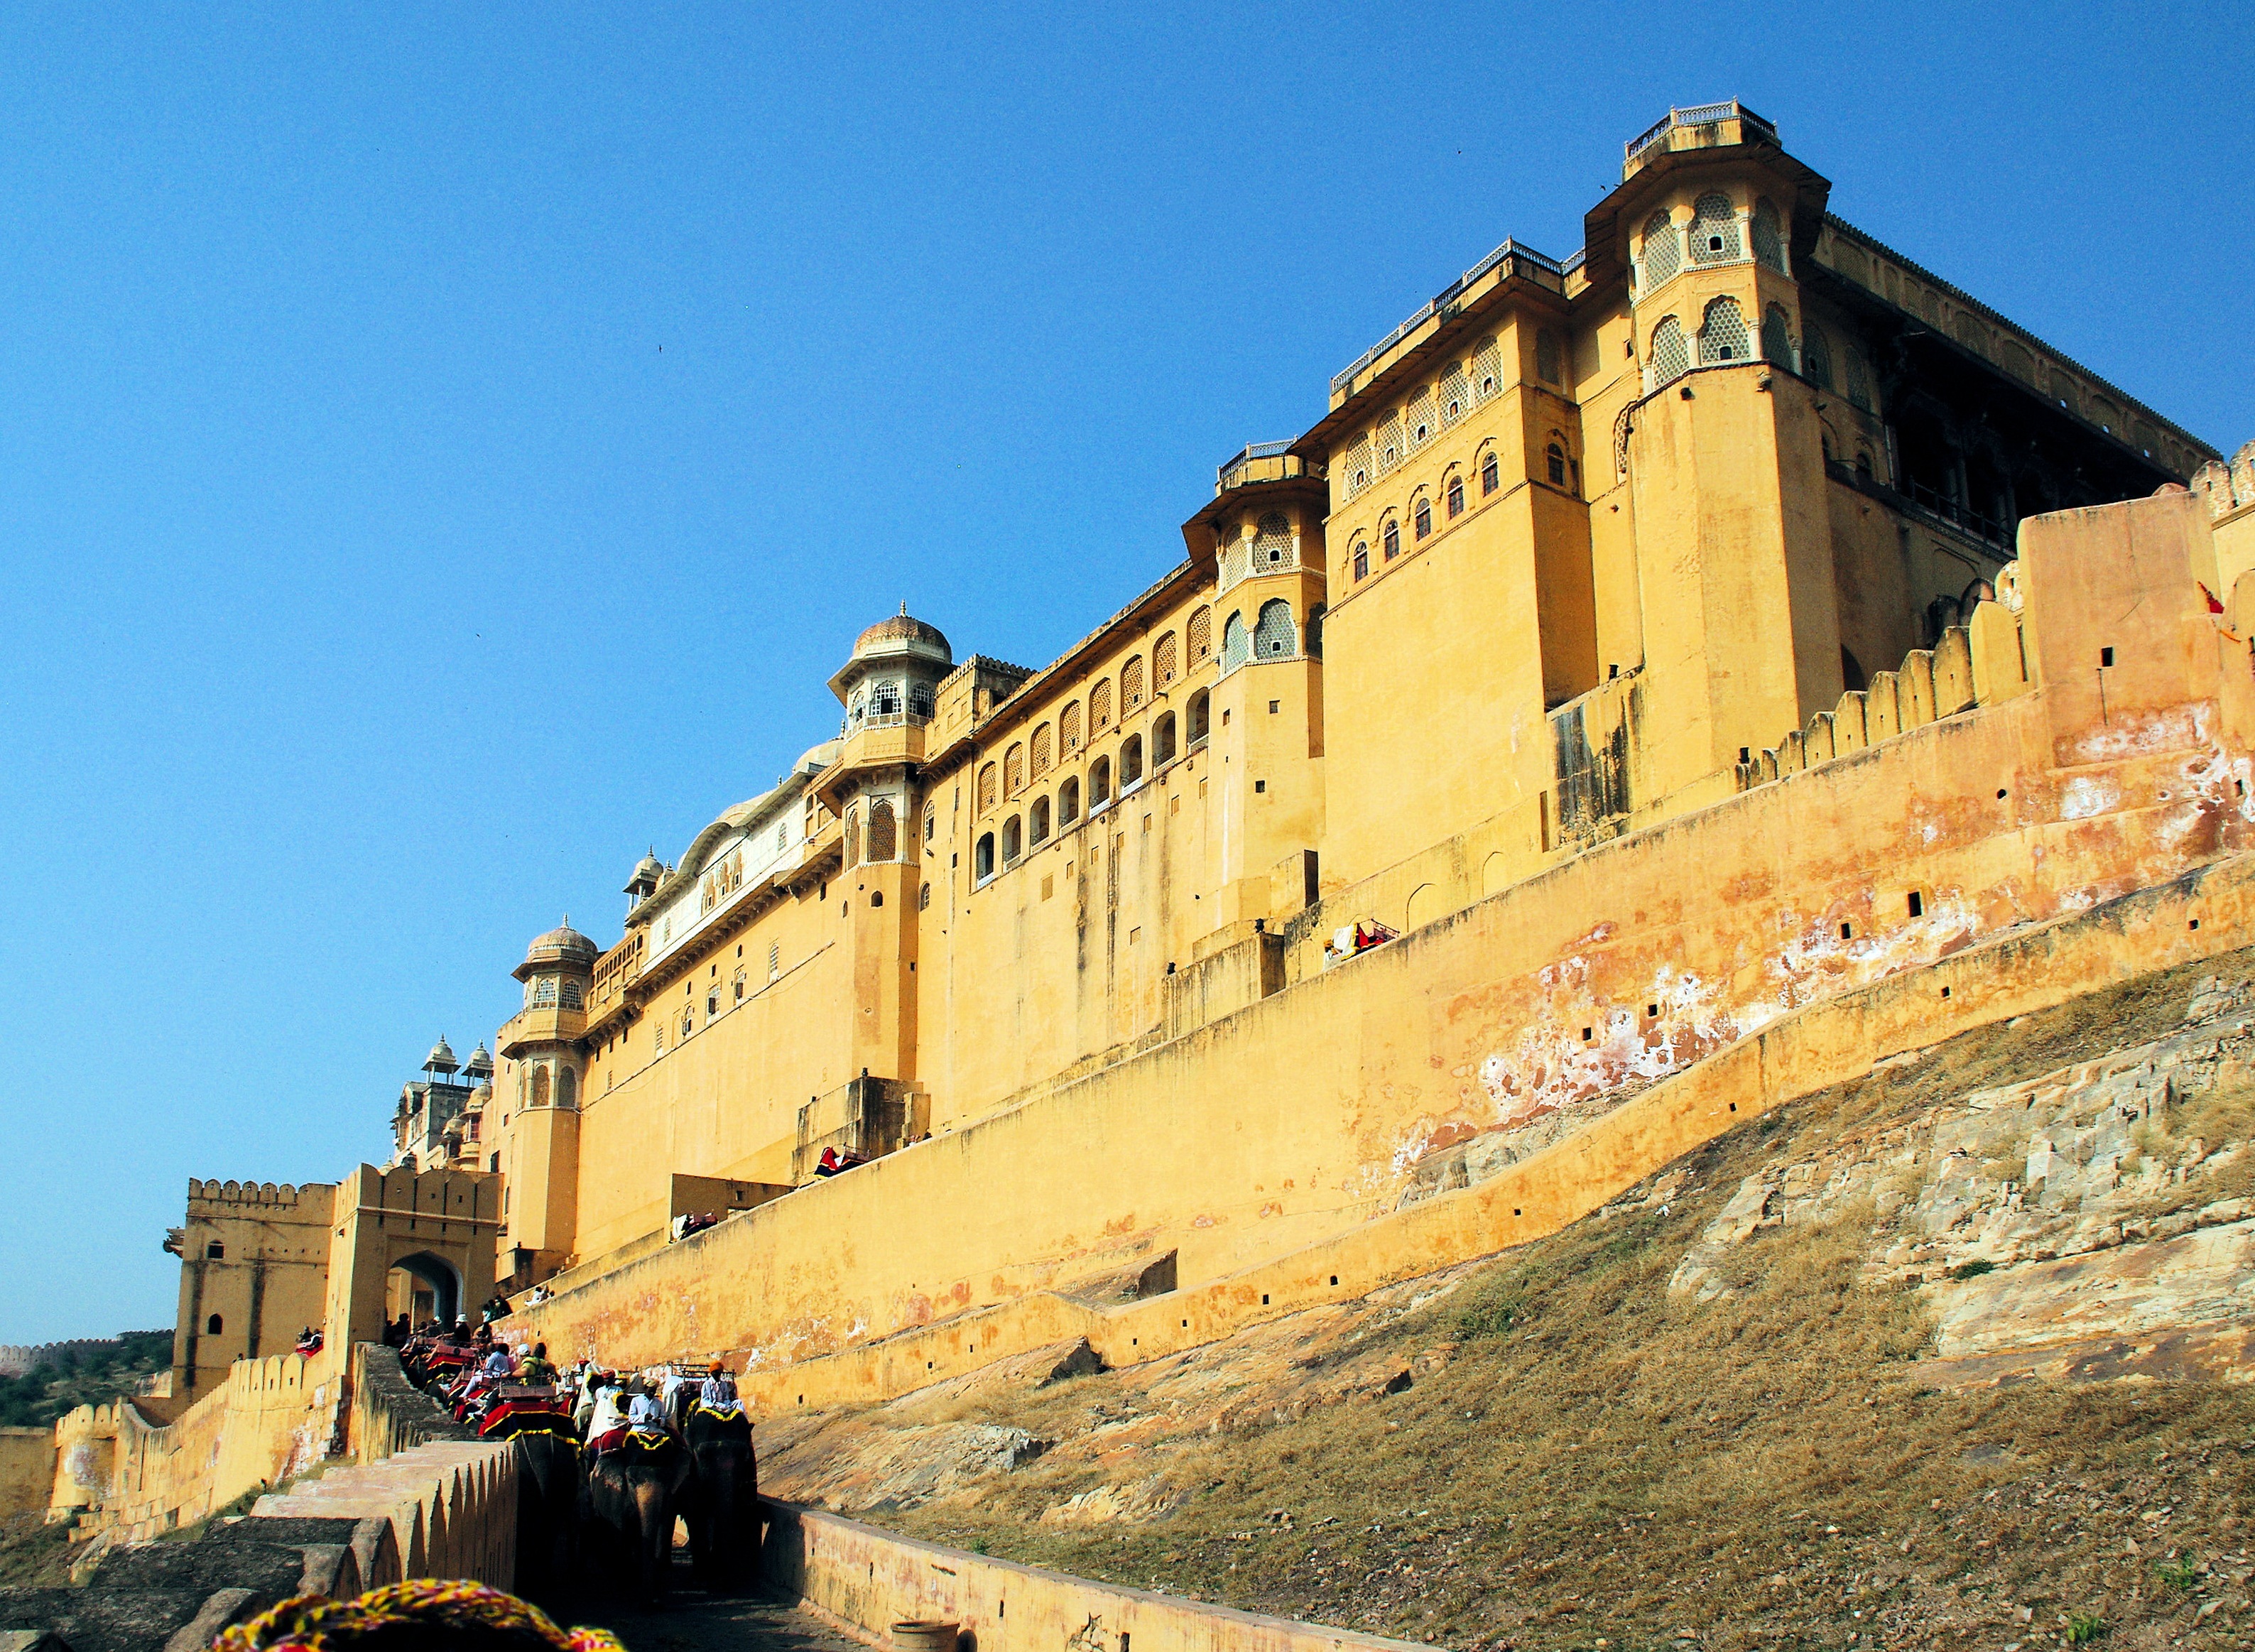
architecture, town, chateau, palace, wall, village, landmark, fortification, tourism, waterway, monastery, fort, india, elephants, amber, unesco world heritage site, maharajah, historic site, ancient history